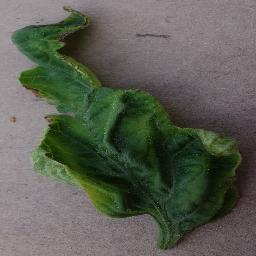
Label: Tomato___Tomato_Yellow_Leaf_Curl_Virus